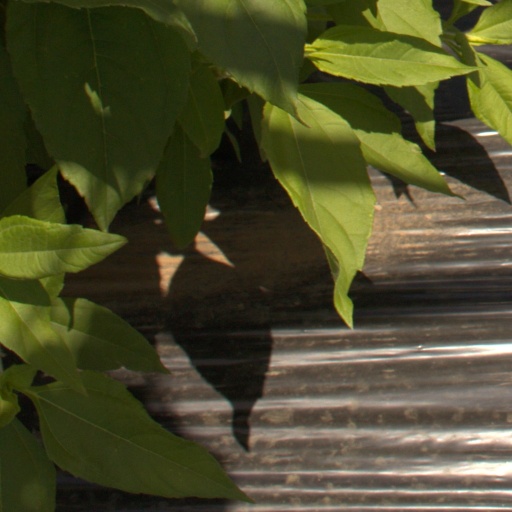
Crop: Jerusalem artichoke